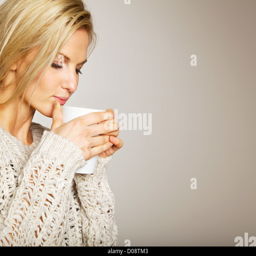
woman holding a cup of coffee and enjoying the smell of its aroma